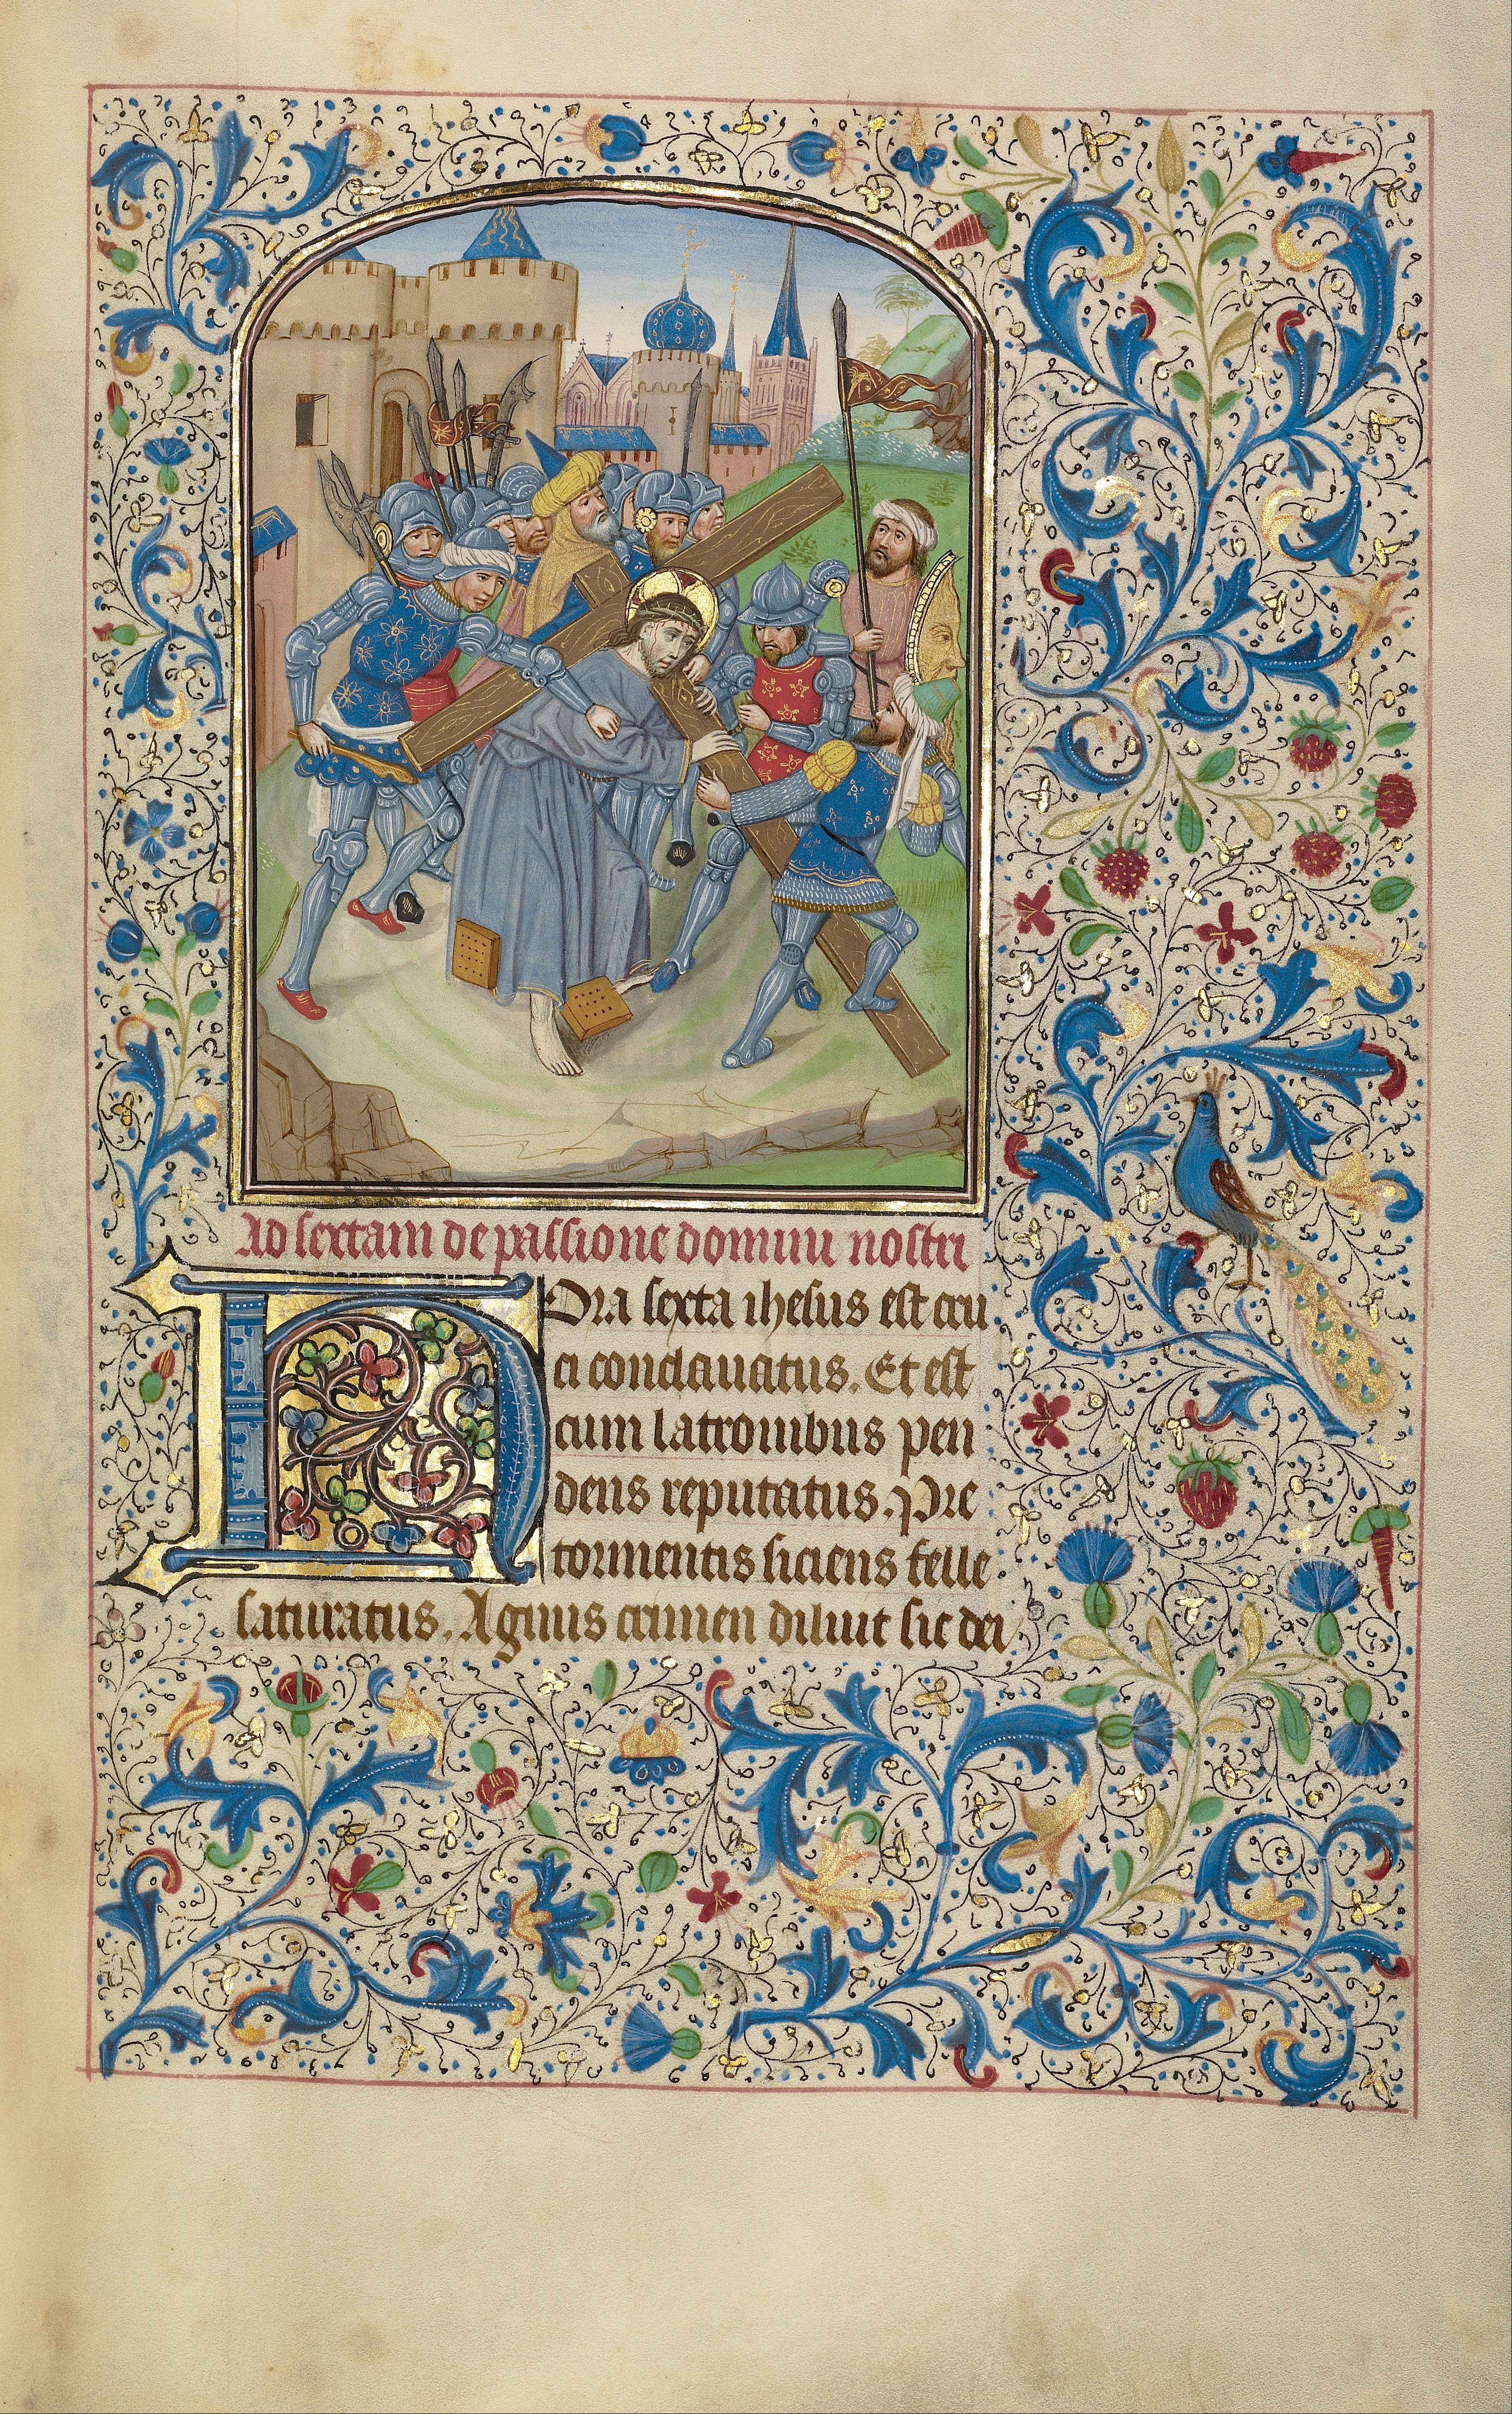
pattern, material, miniature, textile, art, publicdomain, drawing, illustration, design, decorative, symbolism, dutch, visual, flemish, manuscript, iconography, illuminatedmanuscript, willemvrelant, tapestry, needlework